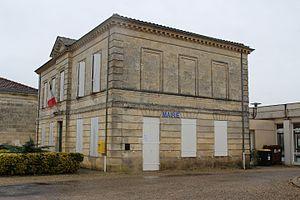
Saint-Seurin-de-Bourg , Gironde
Saint-Seurin-de-Bourg est une commune du Sud-Ouest de la France, dans le département de la Gironde.